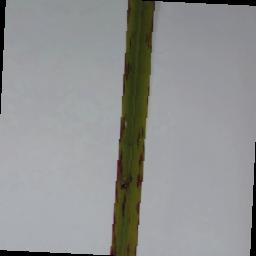
Label: Rice___Leaf_Blast